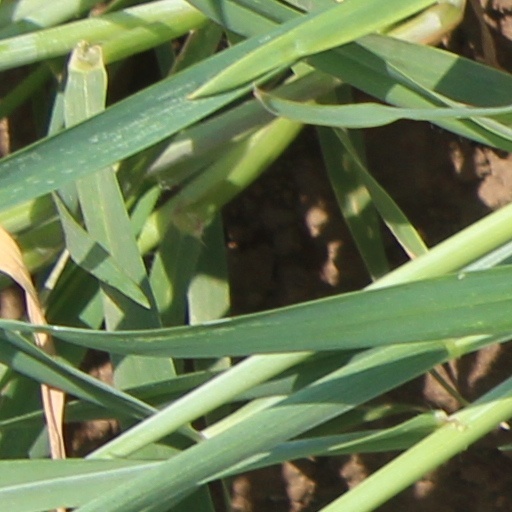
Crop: wheat